Opposition to United States involvement in the Vietnam War

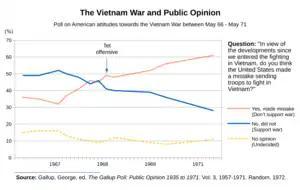
Attitudes of US citizens towards the Vietnam War between May 1966 and May 1971, according to public opinion polls

Despite the increasingly disheartening news of the war, many Americans continued to support President Johnson's efforts. Apart from the Domino Theory, there was a sense that the objective of preventing a communist takeover of a pro-Western government in South Vietnam was a noble goal. Many Americans were also concerned about maintaining dignity in the event of disengaging from the war or, as President Richard M. Nixon later described it, "achieving Peace with Honor." Additionally, instances of Viet Cong atrocities were widely reported, most notably in an article that appeared in "Reader's Digest" in 1968 titled "The Blood-Red Hands of Ho Chi Minh".